Ioanno-Predtechensky Monastery

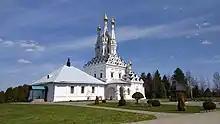
Church of the Smolensk Hodegetria in the Ioanno-Predtechensky Monastery

The Ioanno-Predtechensky Monastery is a convent, formerly a male monastery, belonging to the Vyazma eparchy of the Russian Orthodox Church and located in the city of Vyazma, Smolensk Oblast.